Reutech Rogue

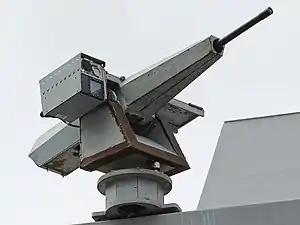
A Sea Rogue remote weapon system fitted with a 12.7 mm machine gun mounted on a Valour class frigate of the South African Navy.

The Reutech Rogue remote weapon system is a remotely controlled turret system for weapons ranging from 7.62 mm general purpose machine guns up to 20 mm cannons or a 40mm automatic grenade launcher. A version for anti-tank guided missiles has also been developed. There are versions for land and maritime use manufactured in South Africa by Reutech Solutions.